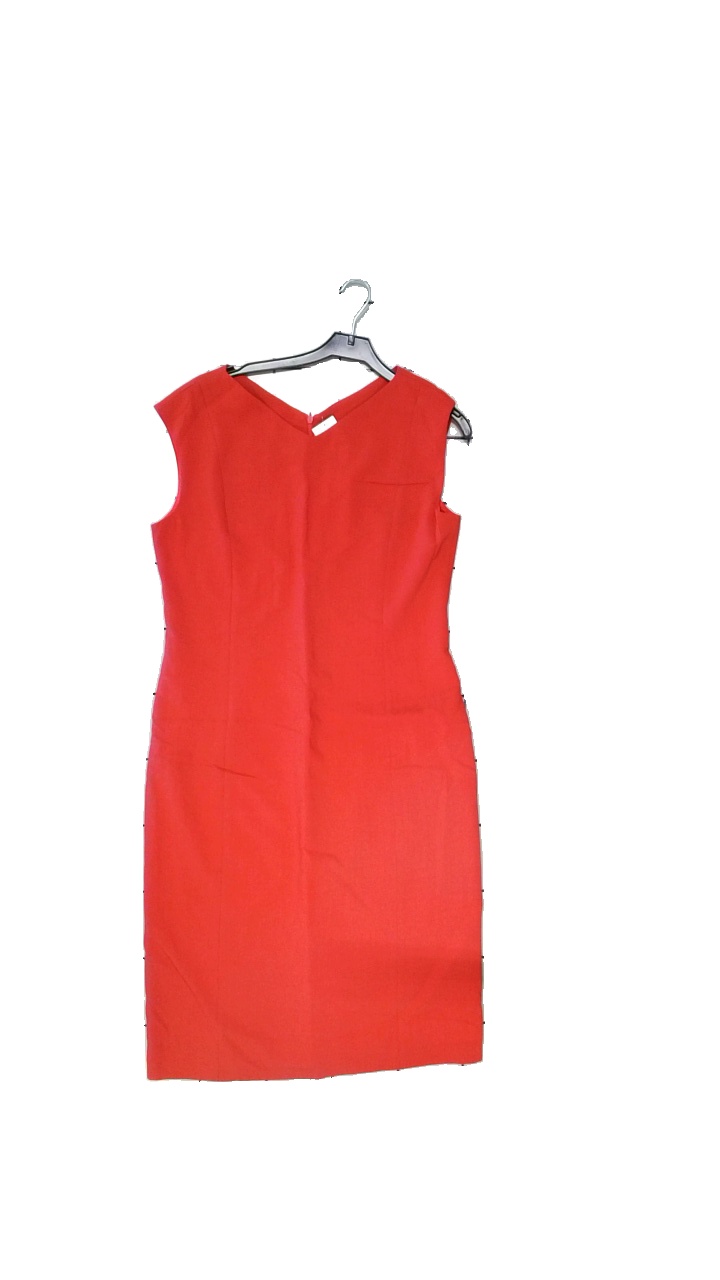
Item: Dress (Ladies)
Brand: Missing
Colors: Red
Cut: Regular
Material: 53%Polyester,44%Ull,3%Elastane
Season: Autumn
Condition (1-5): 4
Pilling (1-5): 4
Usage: Reuse
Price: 50-100